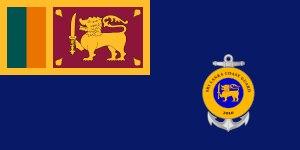
La Garde côtière du Sri Lanka est un département non ministériel du gouvernement srilankais chargé des fonctions de garde-côtes dans les eaux territoriales du Sri Lanka. Il relève de la compétence du Ministère de la défense et est composé de personnel civil. L'actuel directeur général du SLCG est le contre-amiral Samantha Wimalathunga.